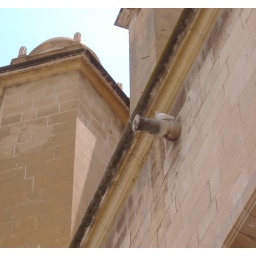
Best seat in the house